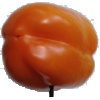
Label: Pepper Orange 1